Winthrop Mills Company

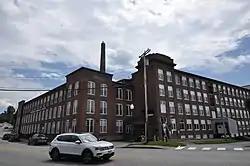

The Winthrop Mills Company is a historic textile mill complex at 149-151 Main Street in Winthrop, Maine. Developed mainly between the late 19th and mid-20th centuries, it was the nation's largest manufacturer of woolen blankets for many years, and a major local employer for about 150 years. It was listed on the National Register of Historic Places in 2014.